Walter Travis

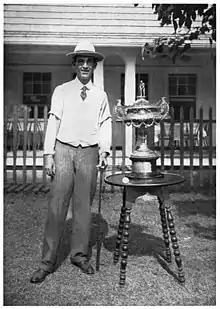
Travis with 1901 U.S. Amateur trophy and rubber-cored ball

Travis became a student of the layout and design features of golf courses early in his golfing career as the result of trips to Great Britain. In late 1901, Travis wrote an article, published in the Bulletin of the USGA, titled, "Impressions of British Golf". He observed that in "England and Scotland ... you have golf—golf in its best and highest form". He referred to the "radical difference in their physical configurations in relation to our courses." He was impressed with the lack of trees, the number and placement of bunkers, the natural undulations of the greens, and the quality of turf. In a later article, Travis presented his ideas for the design of a ""first class" "golf course. In this article, Travis emphasized the importance of soil that provides "natural drainage", land that is "more or less undulating—neither flat nor hilly ... but a judicious blending of the two extremes" and "trees of any kind are non-existent—as they should be", and "holes should be so laid out as to provide for the playing of every conceivable sort of stroke, with every club in one's bag". He noted, "diversity of play should be the aim of the architect of a first-class course".